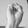
ASL letter: S